Grob G 115

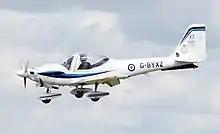

Five Tutor T1s are also operated by 727 Naval Air Squadron of the Royal Navy's Fleet Air Arm (FAA) for trainee pilot grading at RNAS Yeovilton.